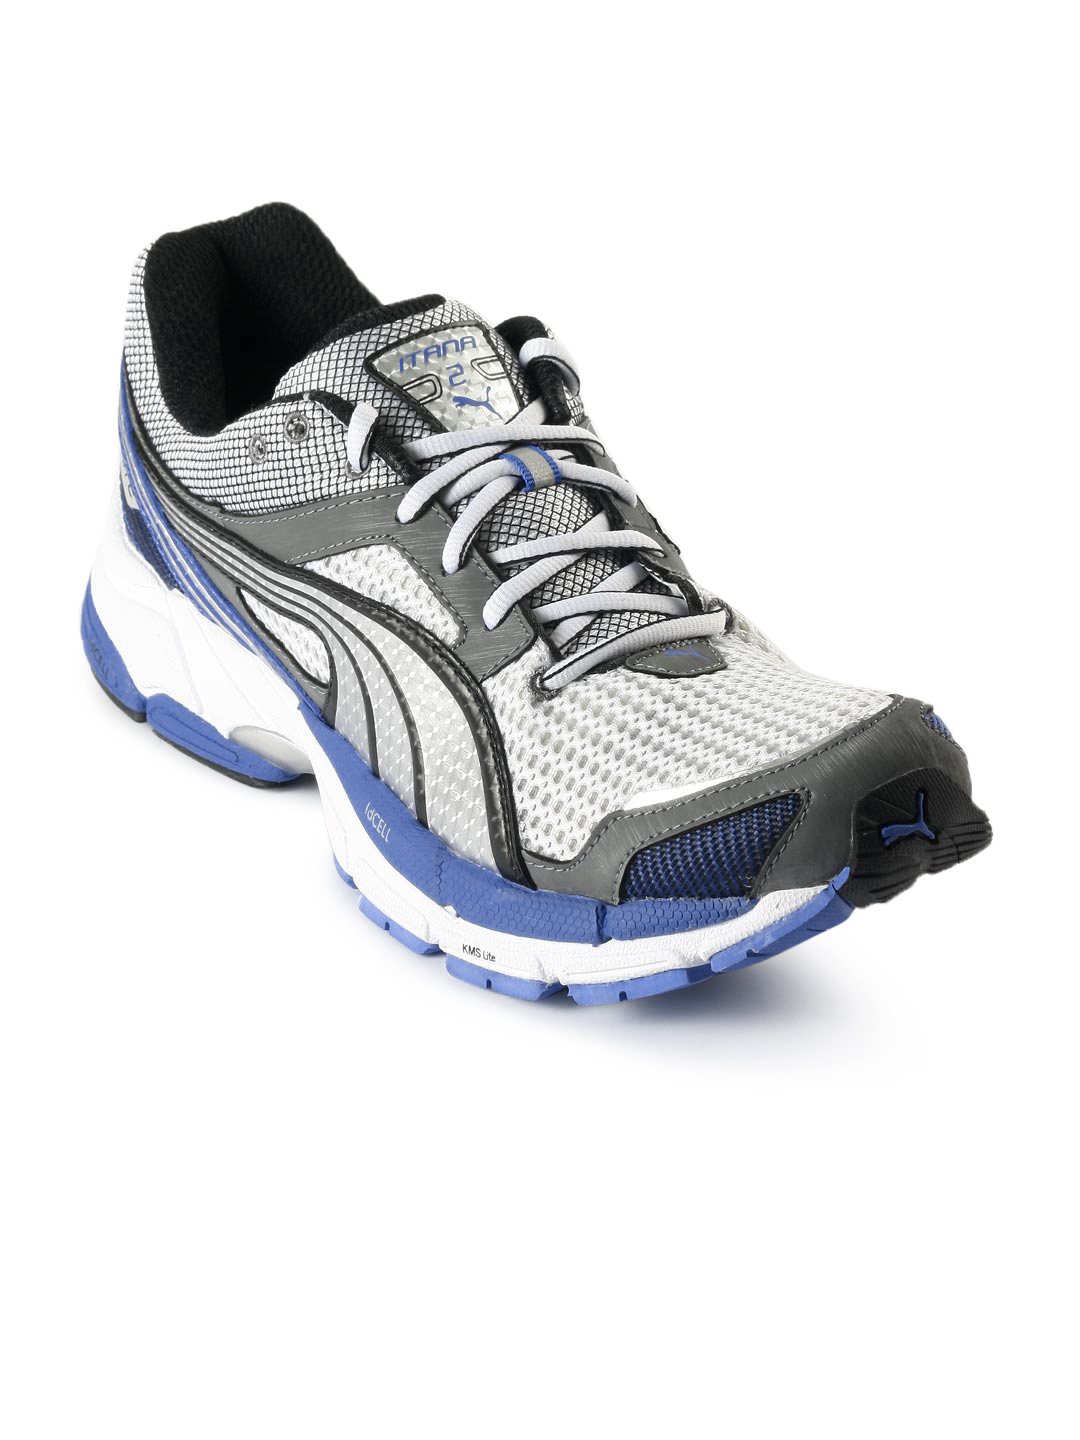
Puma Men Complete Itana 2 Grey Sports Shoes
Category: Footwear / Shoes / Sports Shoes
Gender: Men
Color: Grey
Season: Summer 2012
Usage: Sports